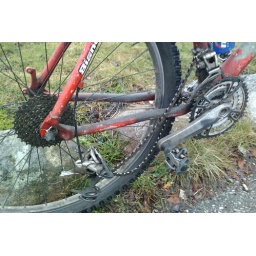
Riding a mountain bike is pretty shit in the first place, breaking it. doesn't make it better.